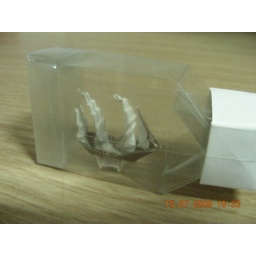
boat in a bottle